Magnus Demervall

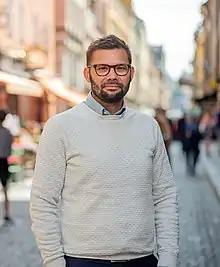
Magnus Demervall in August 2019

Per Magnus Demervall, (born Andersson 16 October 1981) is a Swedish politician and previous chairman of the Centre Party Youth, (CUF).